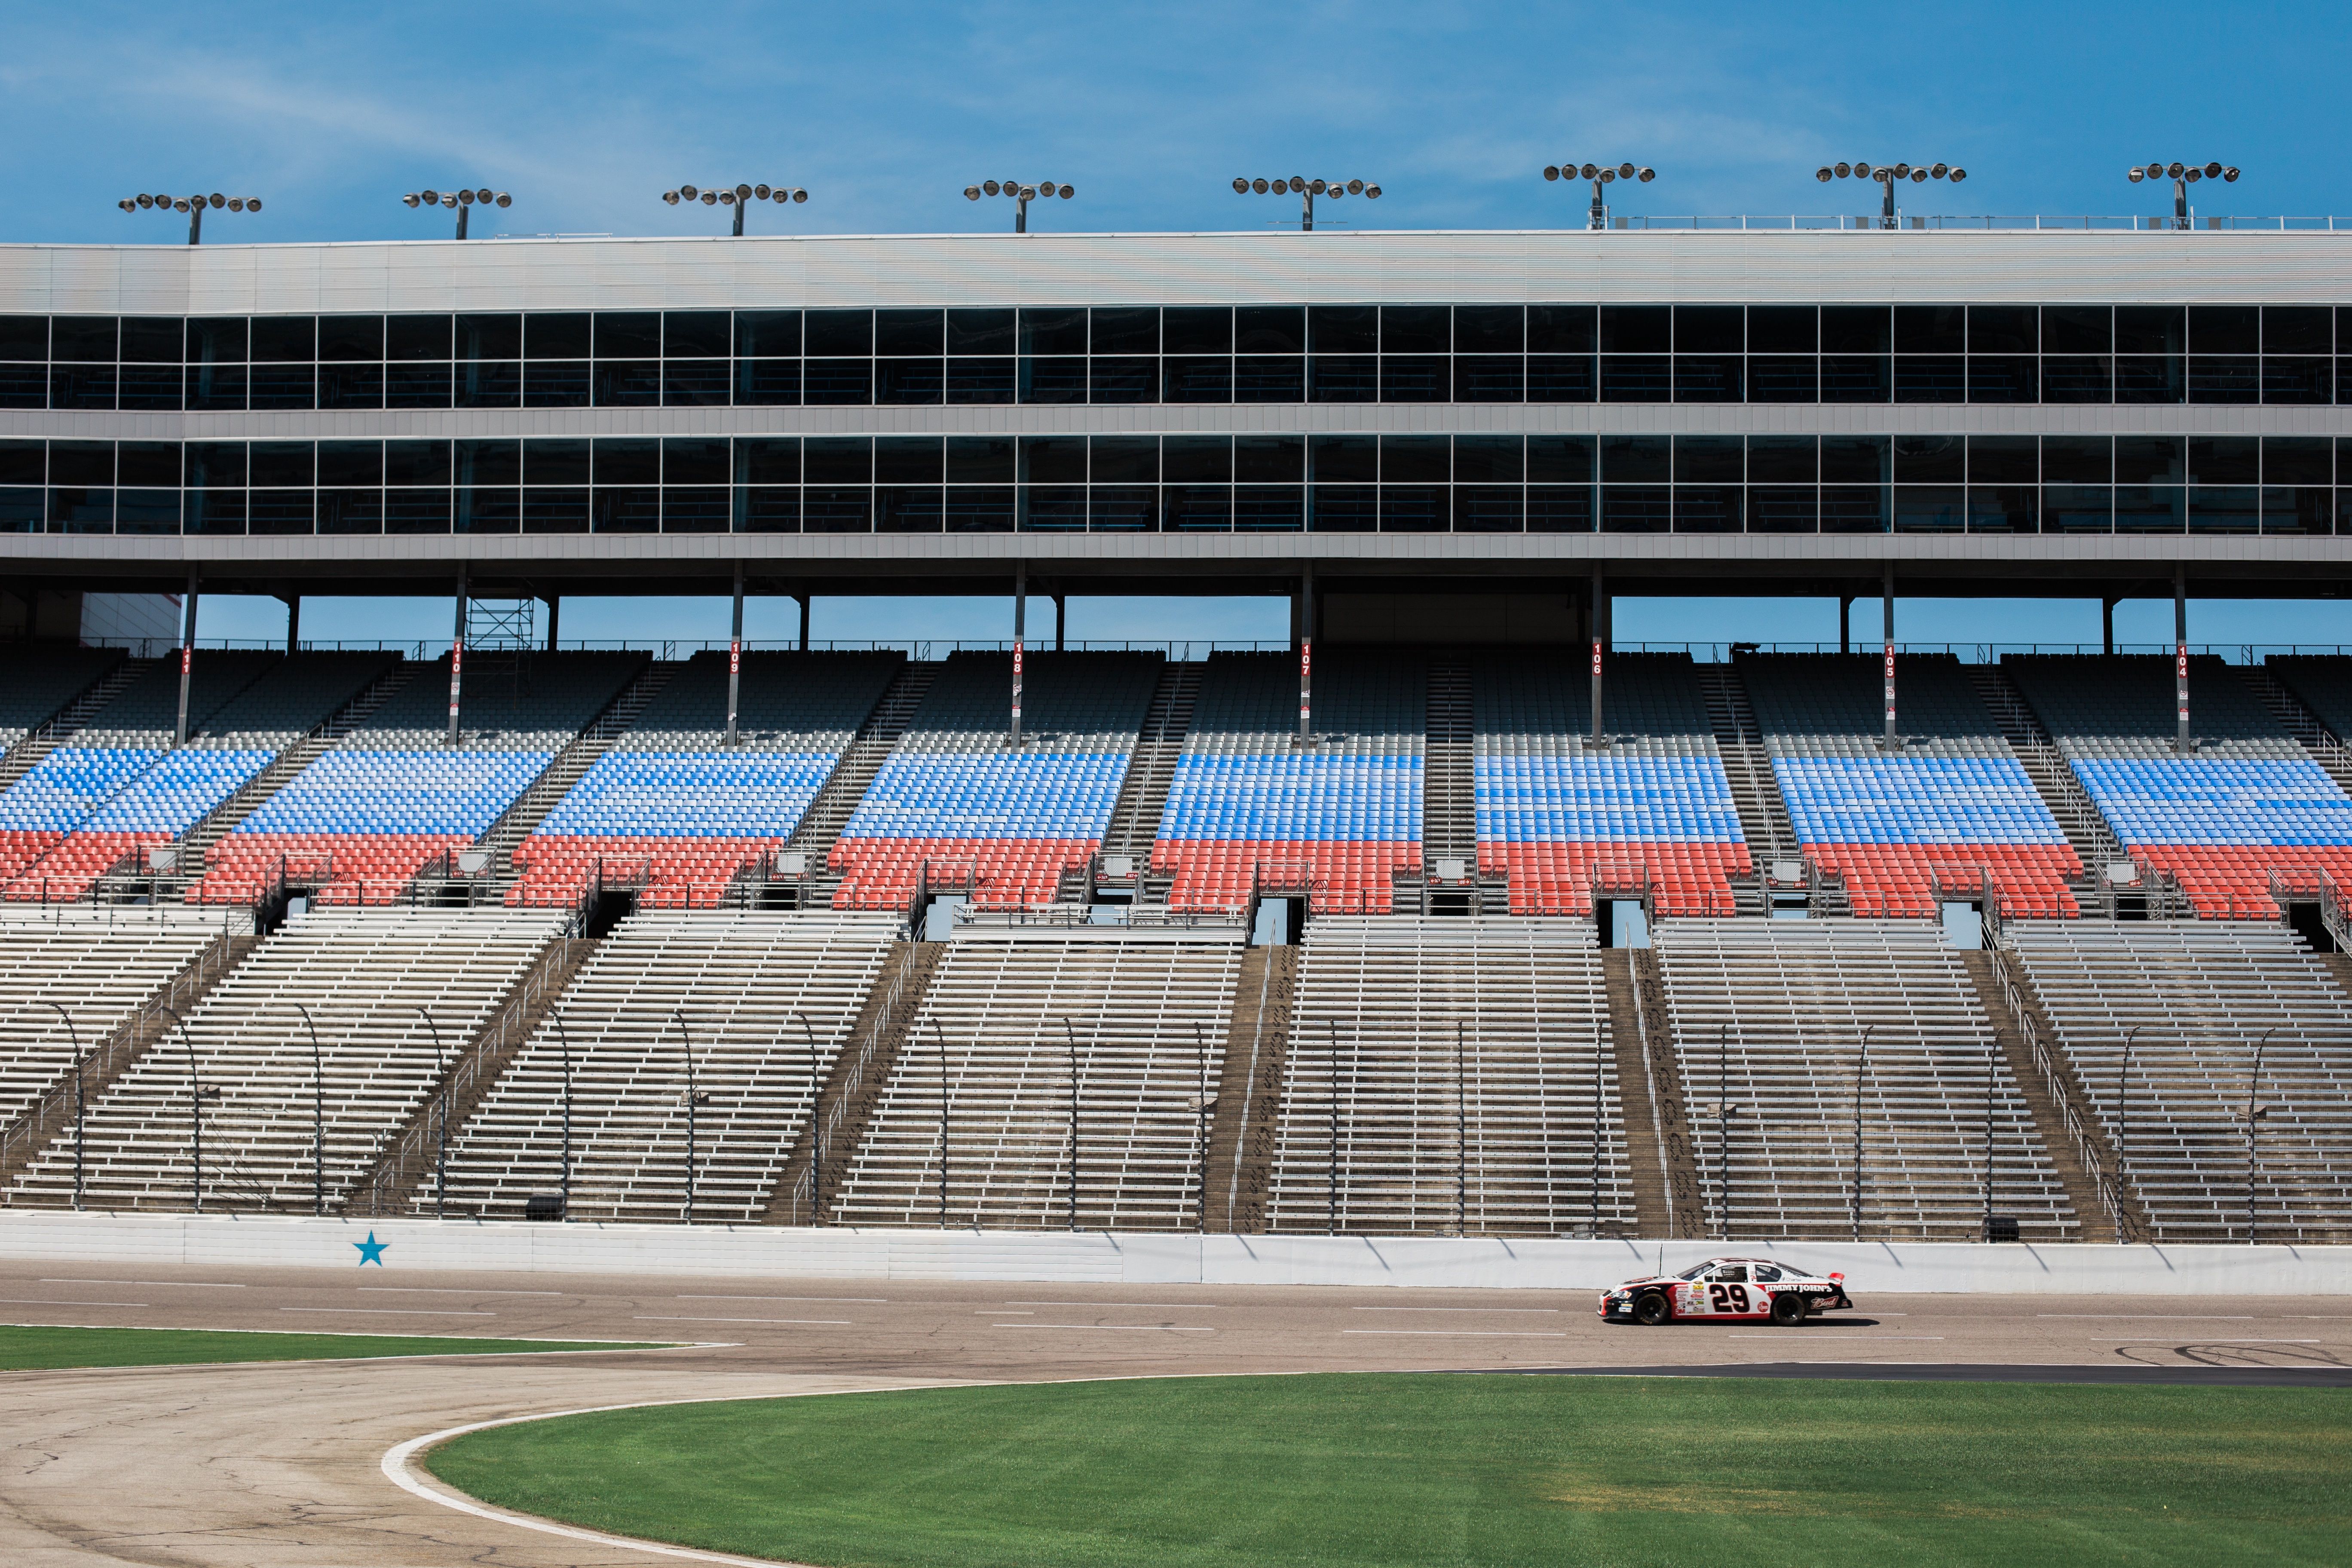
structure, car, facade, stadium, baseball field, race day, race, arena, racing, race track, baseball park, geographical feature, sport venue, soccer specific stadium, music venue, leisure centre